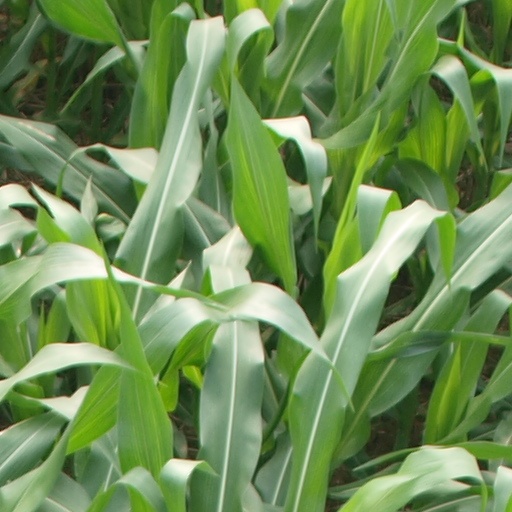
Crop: maize; corn